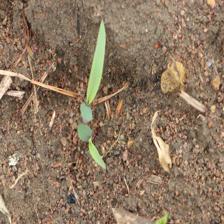
Label: Sorghum